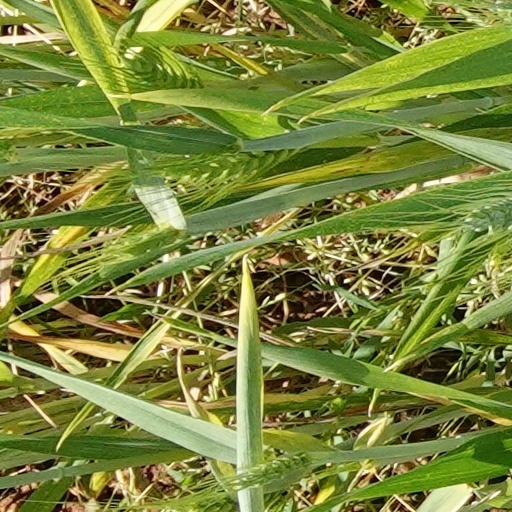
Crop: wheat